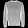
Label: Pullover